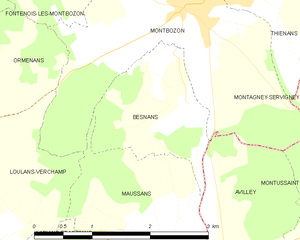
Carte des communes françaises